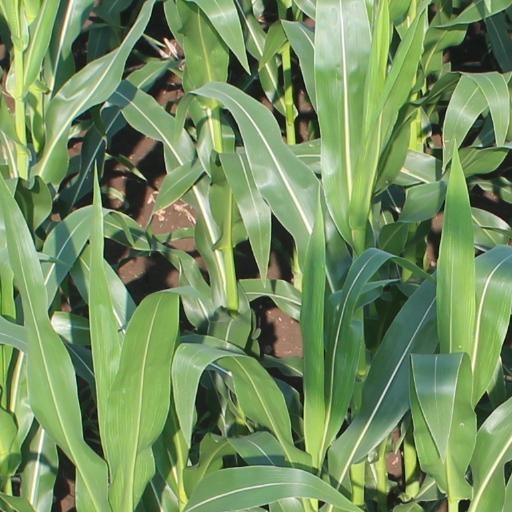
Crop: maize; corn